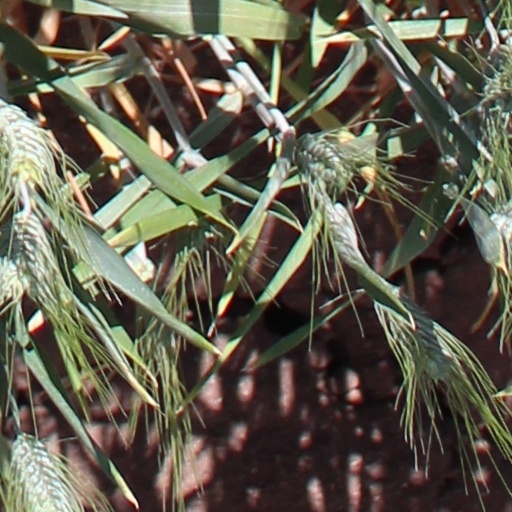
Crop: wheat